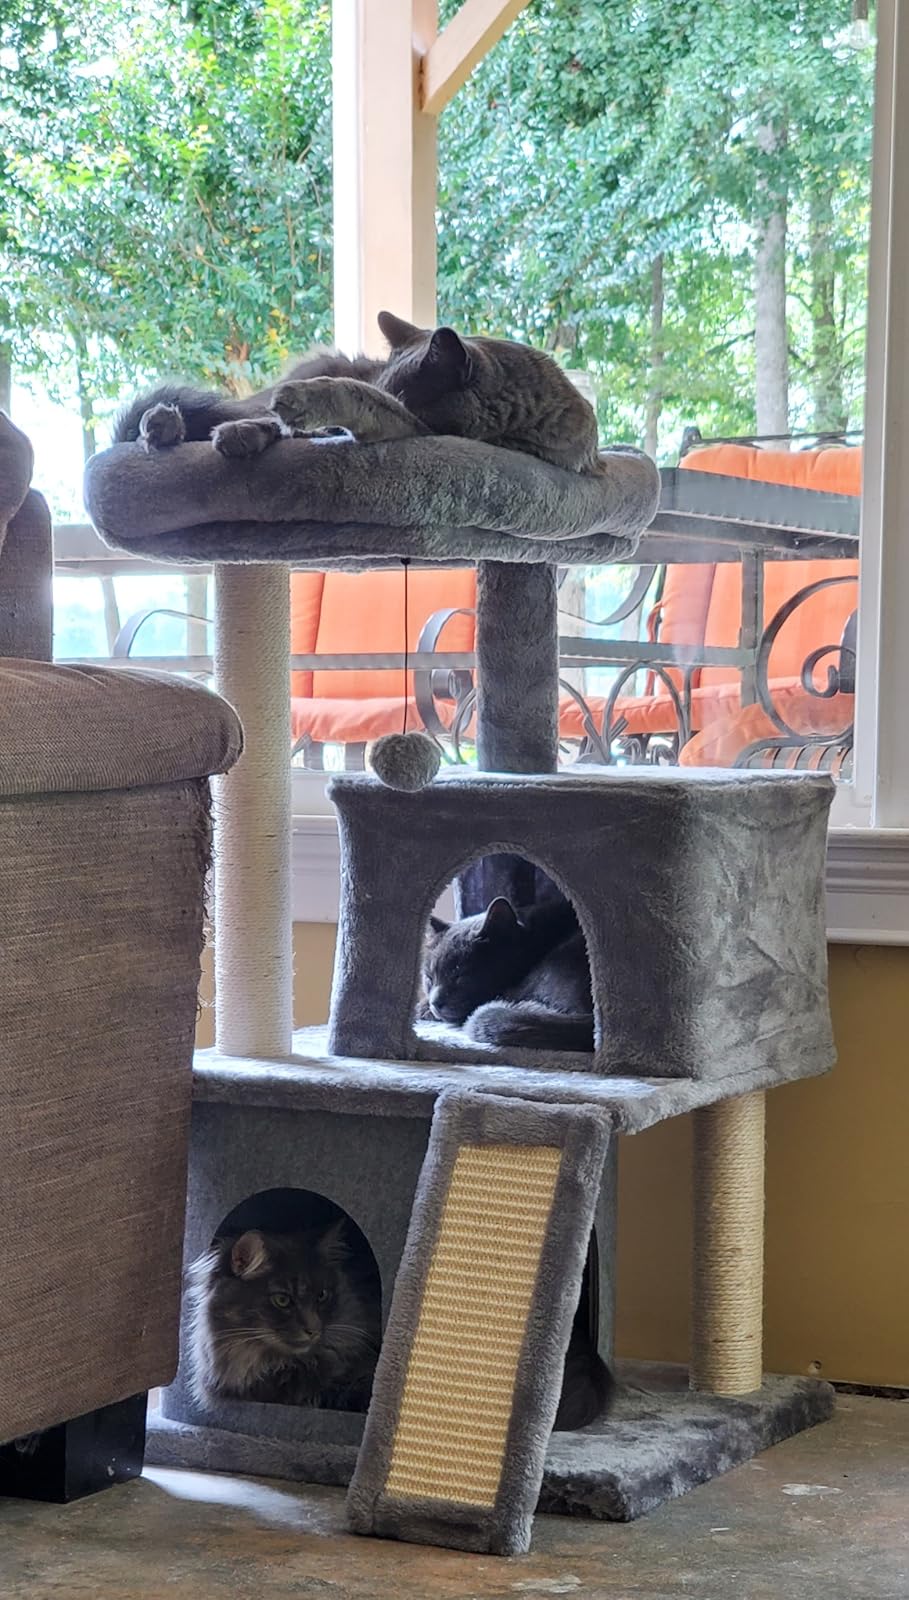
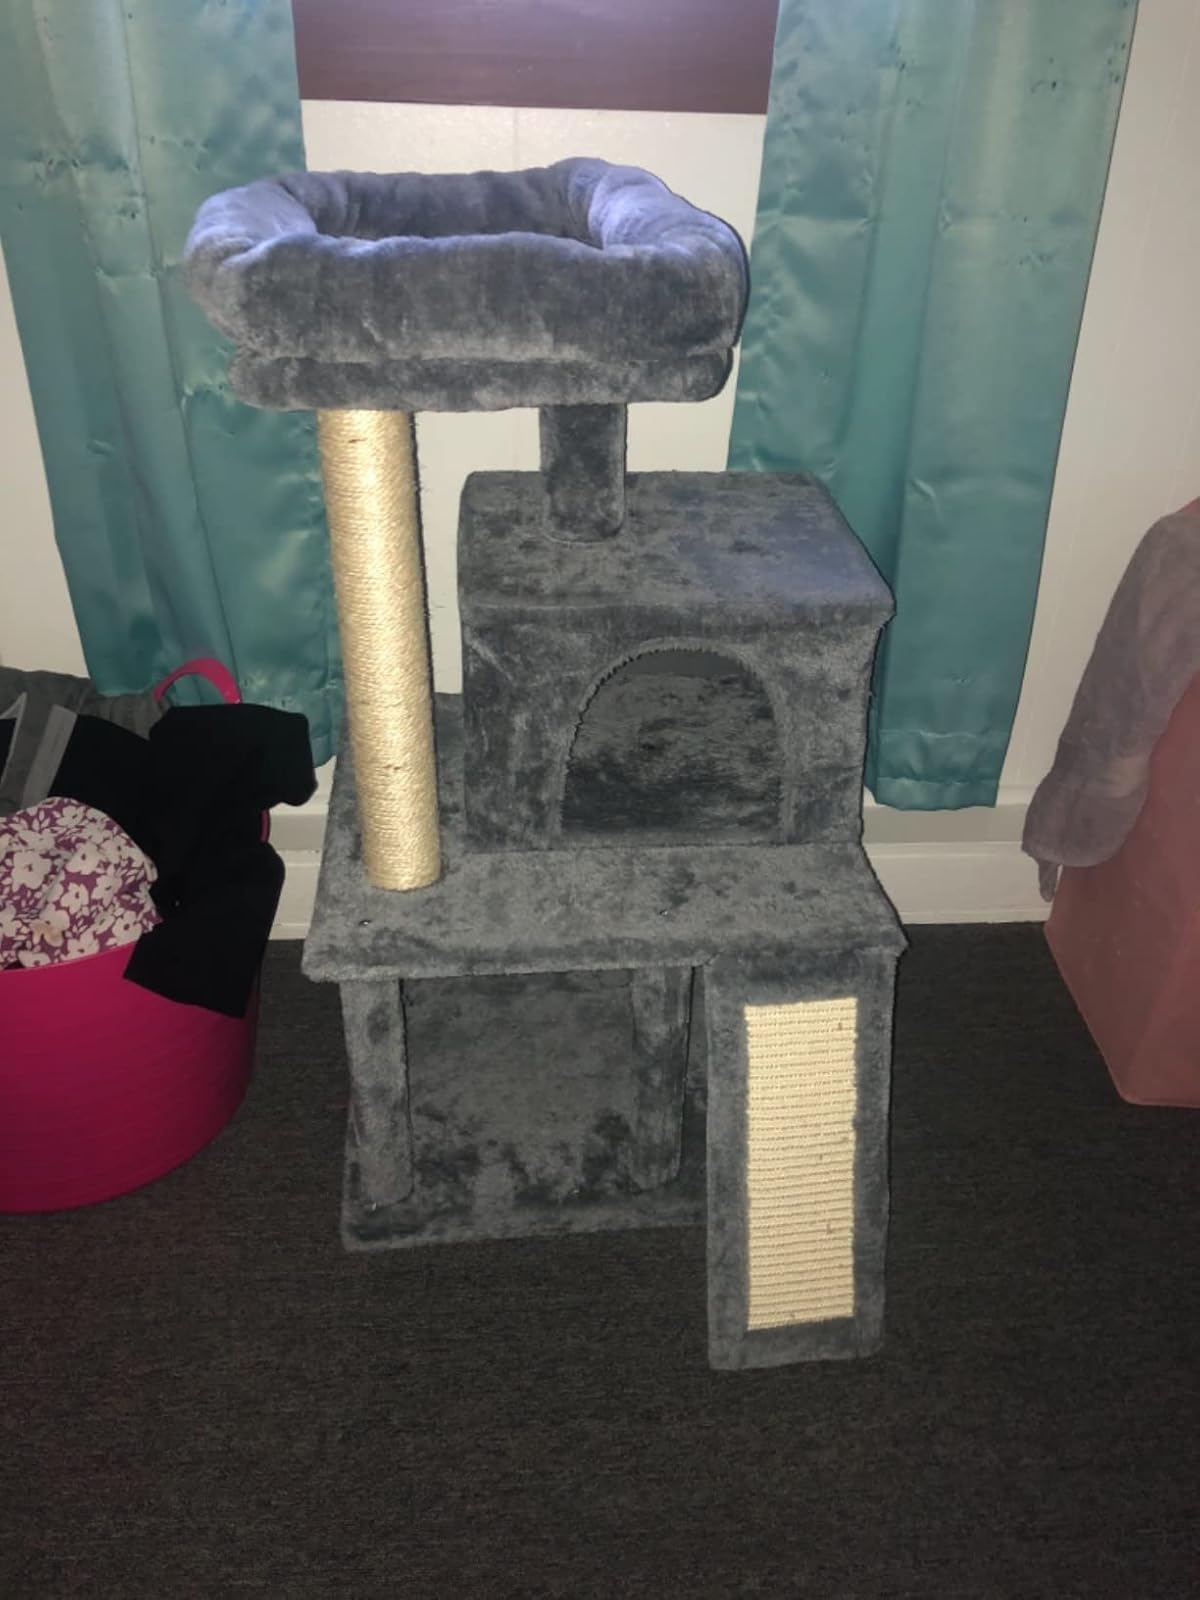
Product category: items_cat tree
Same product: yes